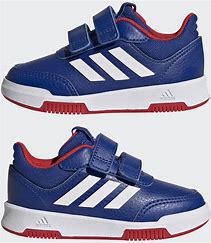
Brand: Adidas
Model: Tensaur Sport Training Hook And Loop